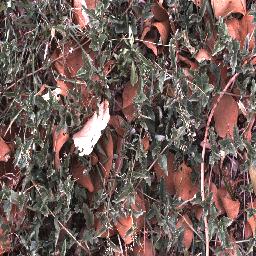
Label: negative